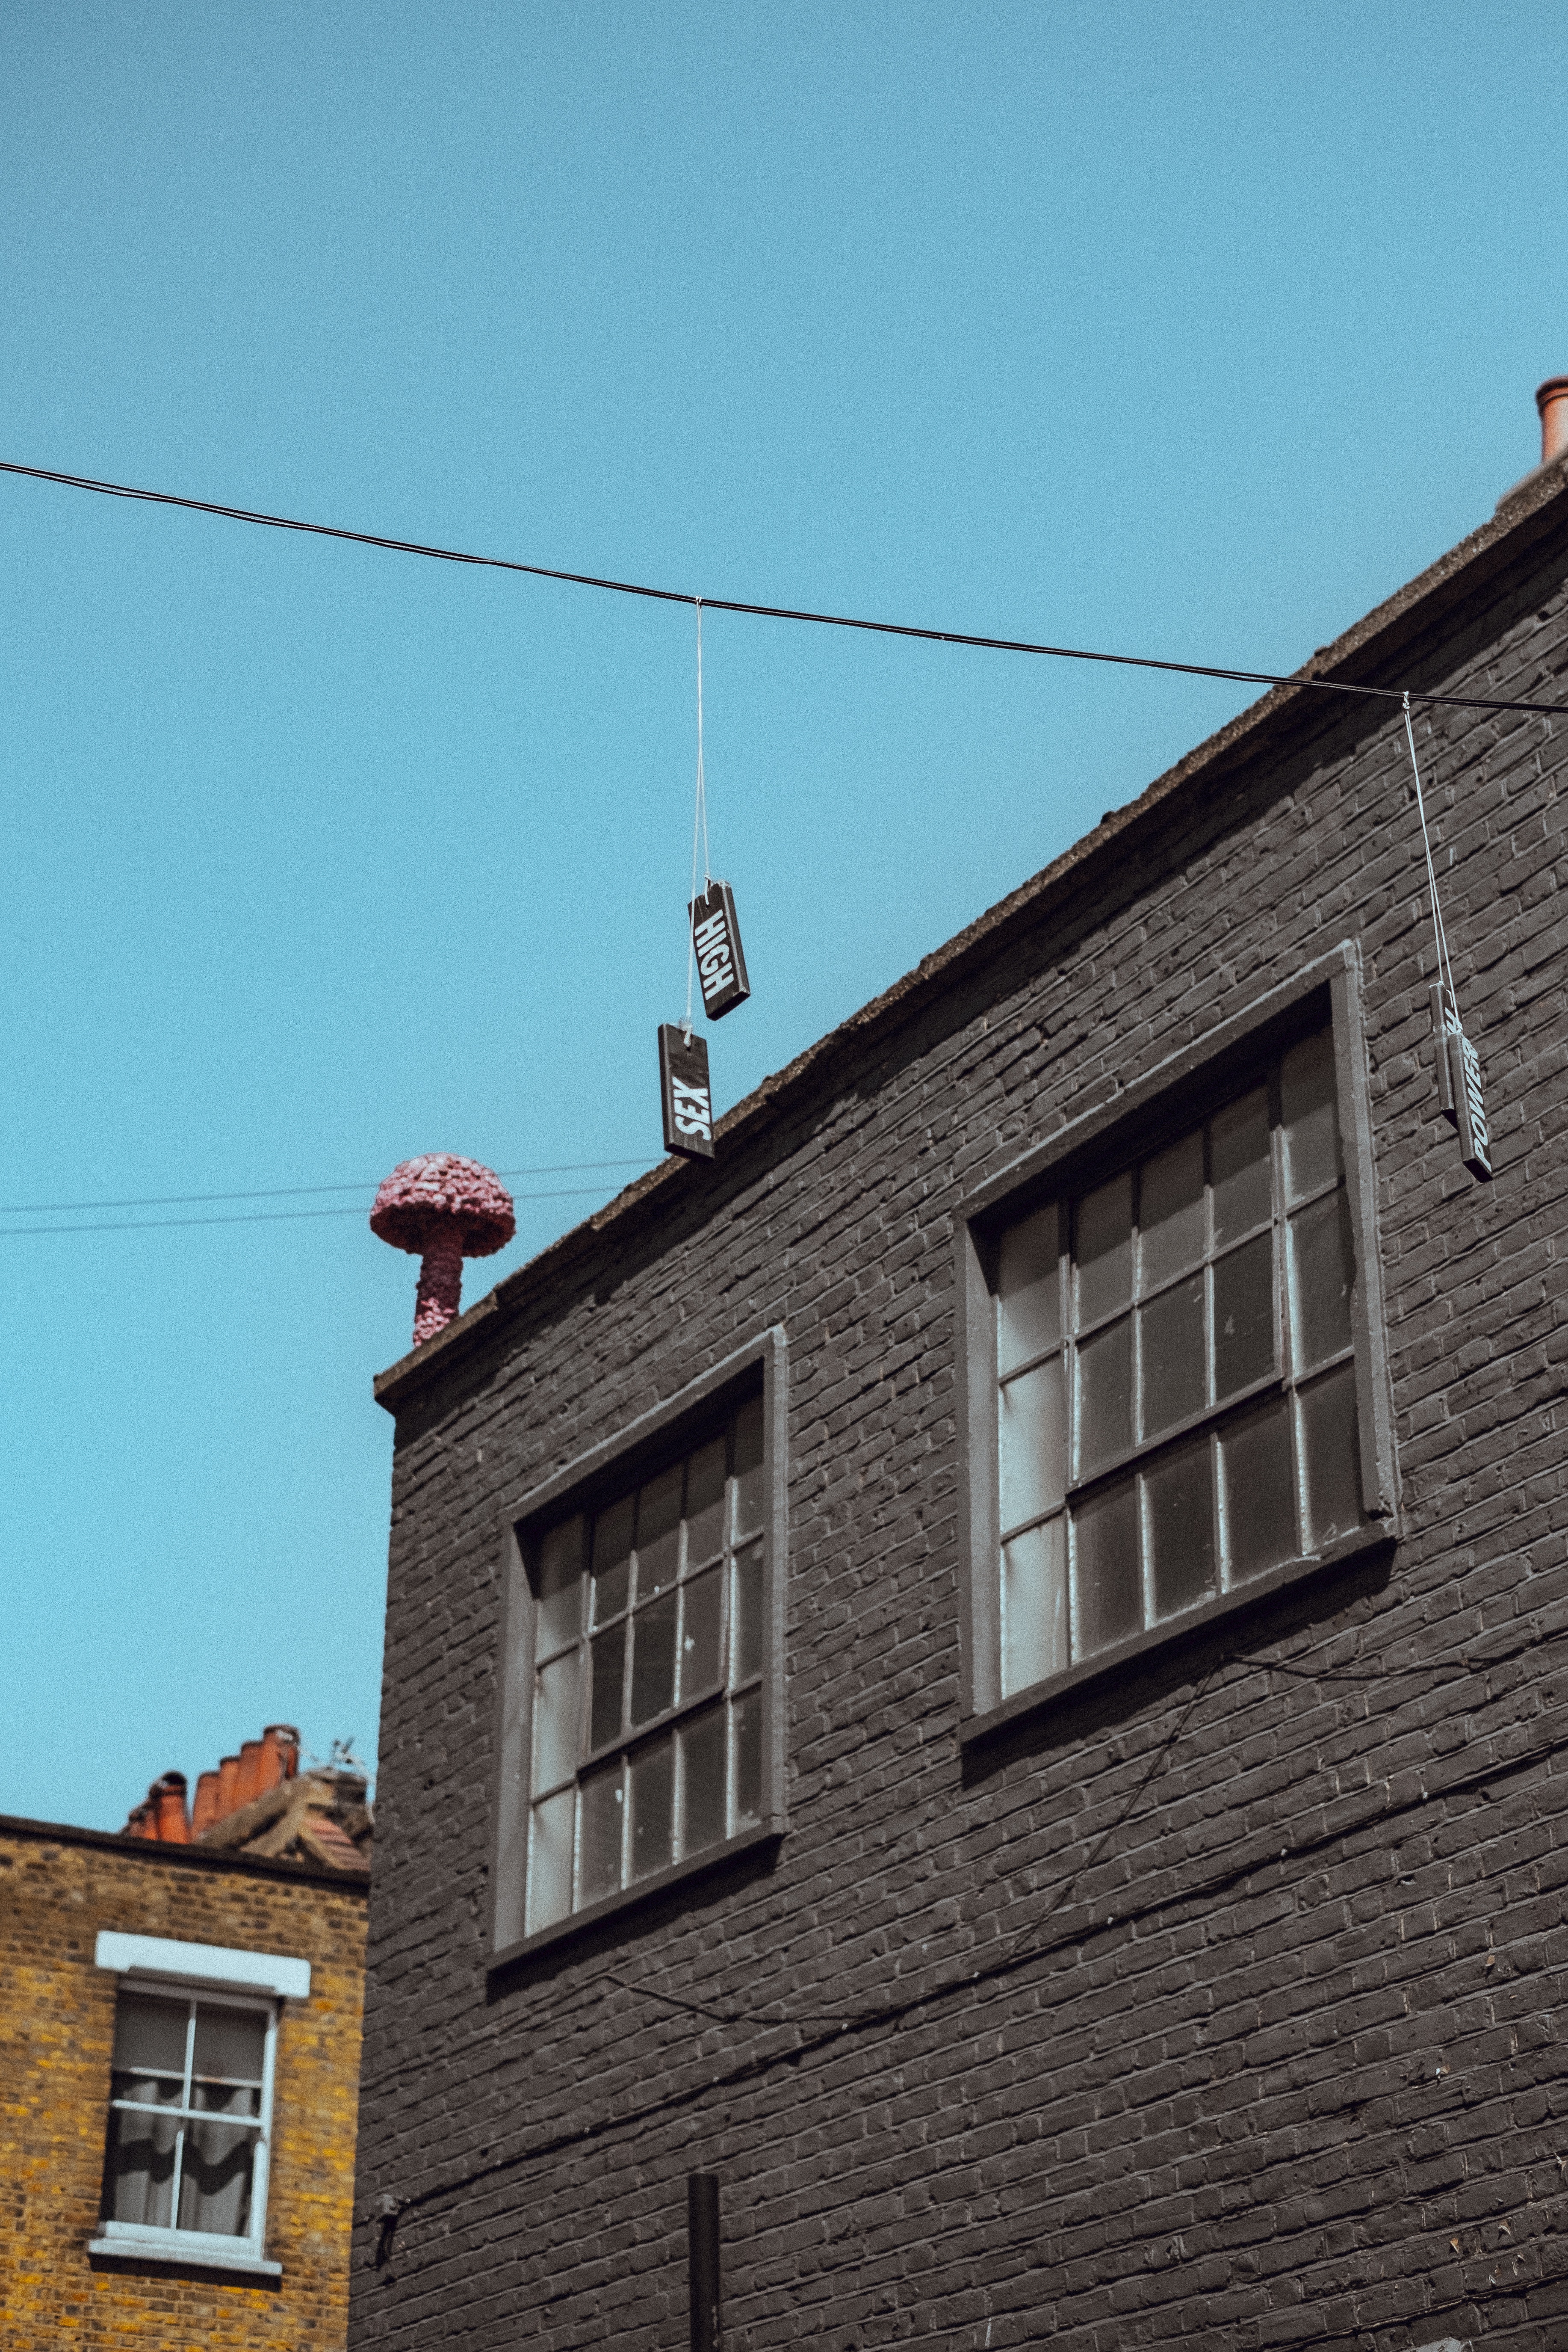
architecture, street, house, window, roof, wall, downtown, facade, blue, street light, lighting, shape, urban area, residential area